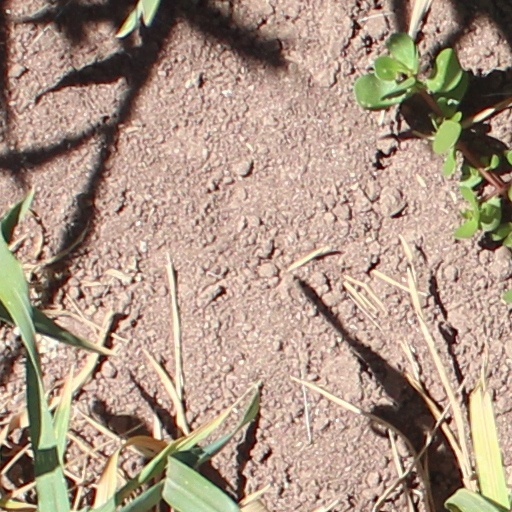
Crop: wheat